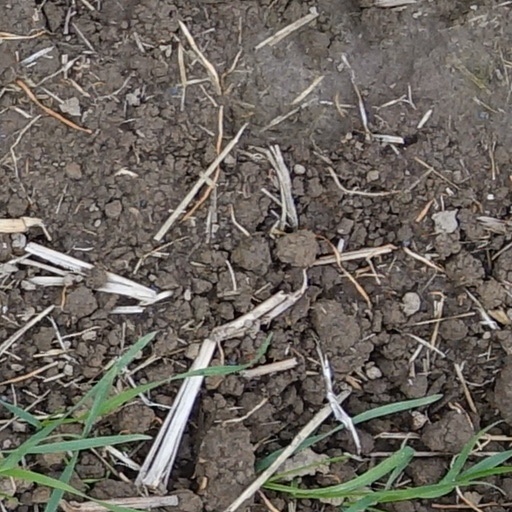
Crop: wheat